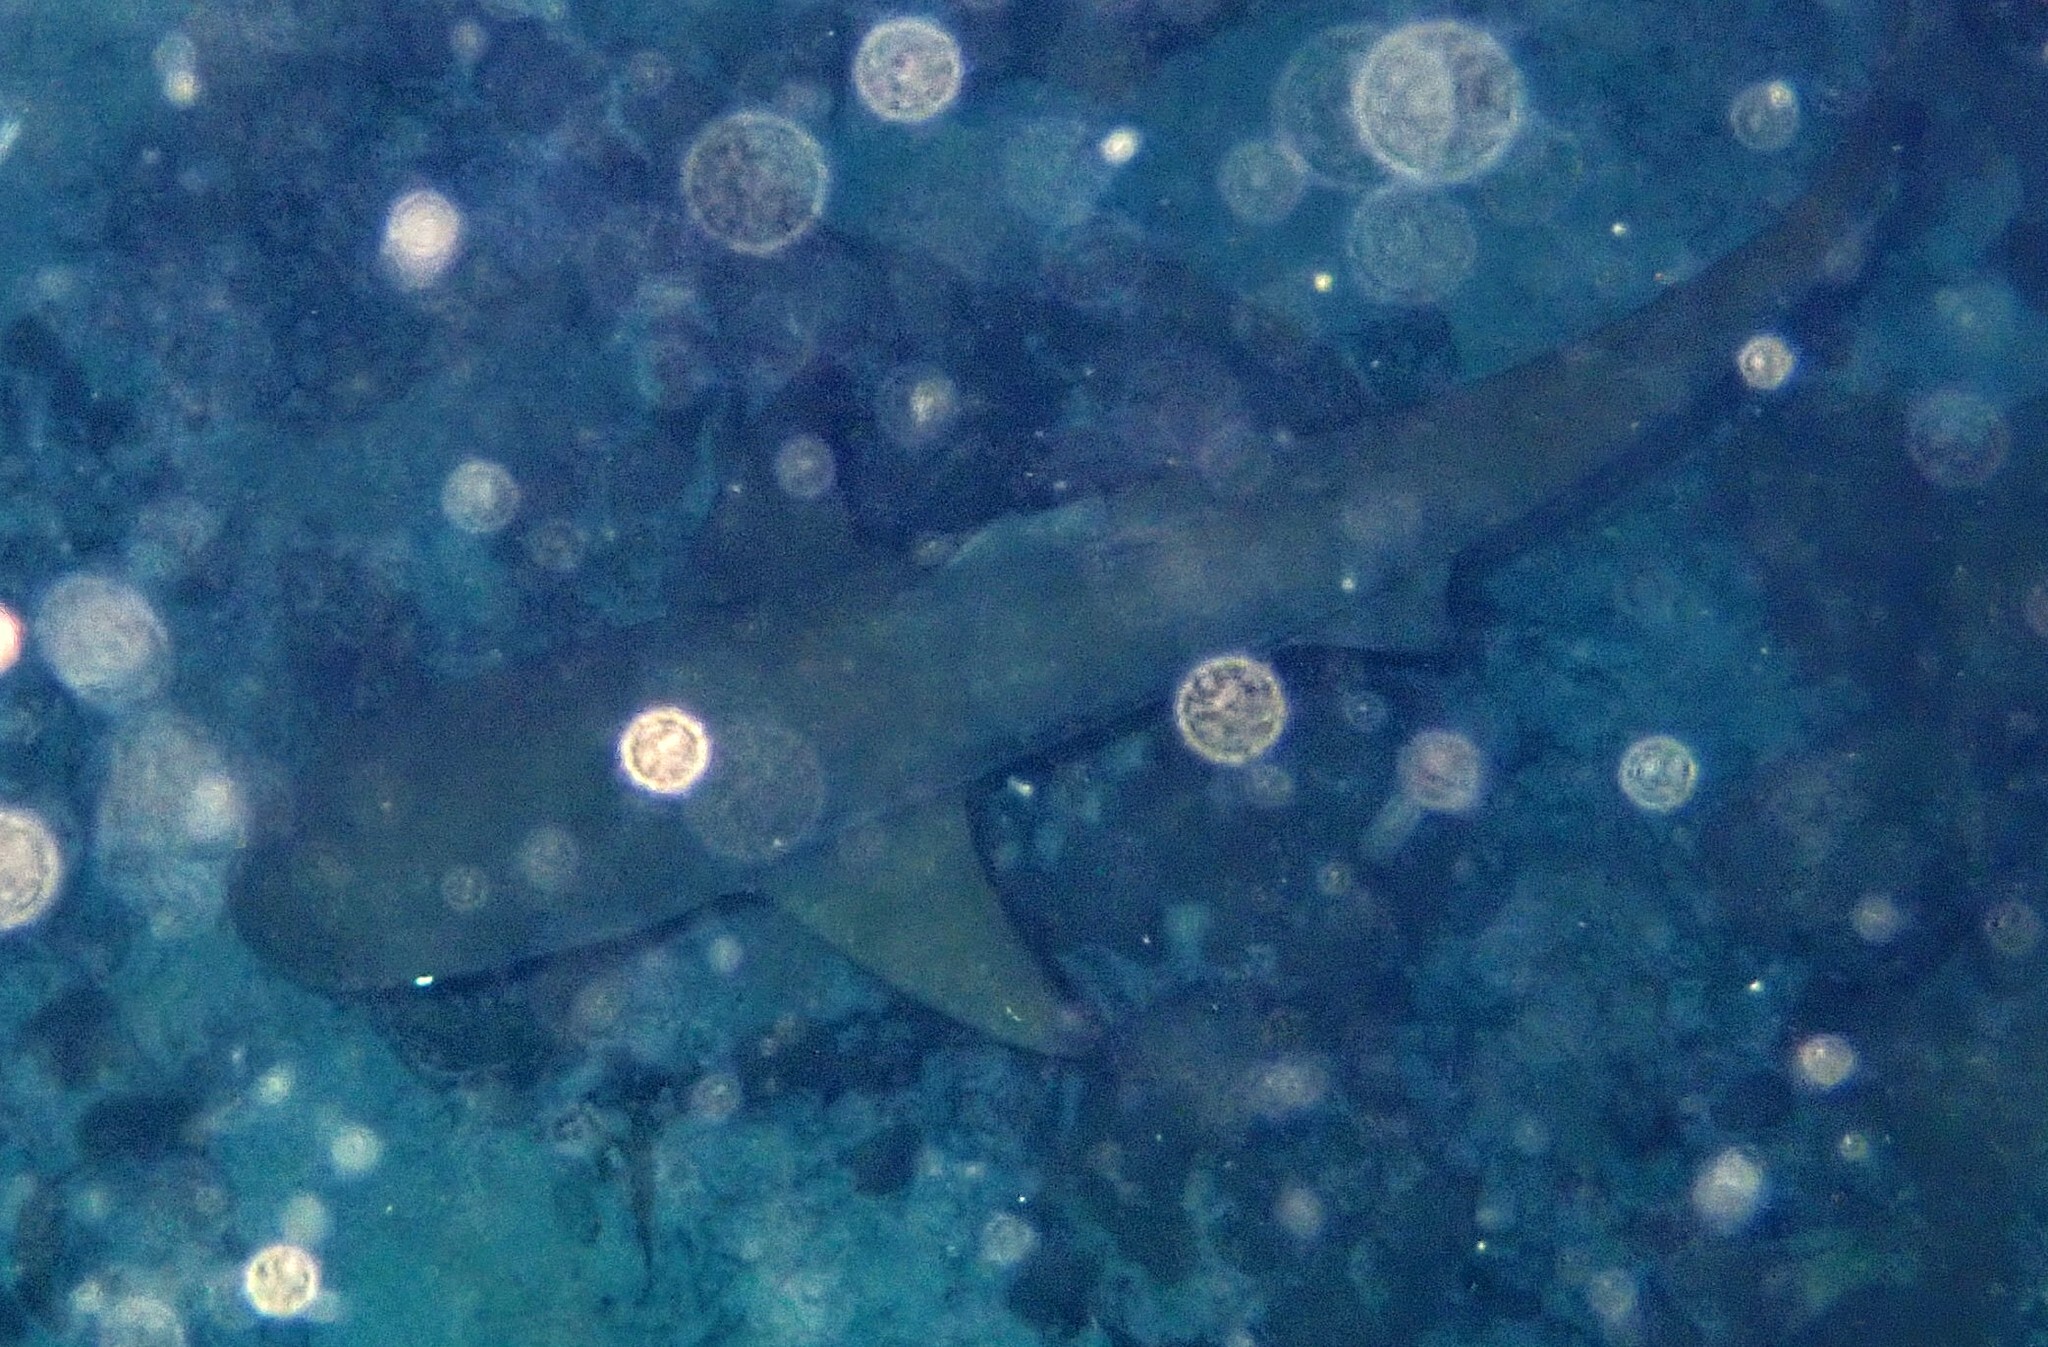
Carcharhinus melanopterus (Blacktip Reef Shark)